Max Munk

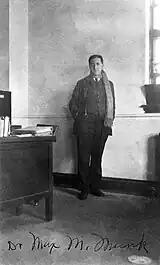
Max M. Munk, chief of aerodynamics, in his office at Langley, 1926

Max Michael Munk (October 22, 1890 – June 3, 1986) was a German aerospace engineer who worked for the National Advisory Committee for Aeronautics (NACA) in the 1920s and made contributions to the design of airfoils.